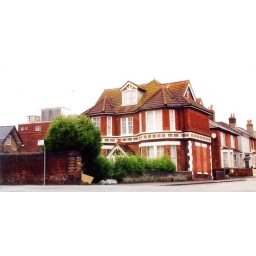
view of wall where car crashed tho,plus gap in hedge.